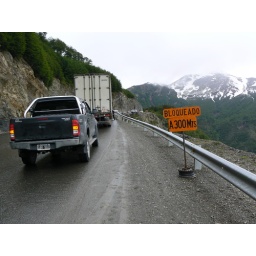
Sign indicating road blocked by crane hauling wreckage of truck which went over the edge of the road.